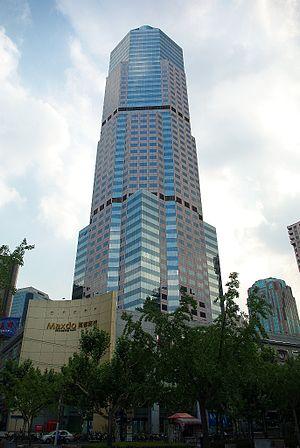
L'East China Architectural Design & Research Institute ou ECADI — est une importante société chinoise d'architecture basée à Shanghai qui est partie prenante dans la conception d'un grand nombre de gratte-ciel en Chine, notamment dans la région de Shanghai. Au 3 juin 2016 elle participait à la conception de 27 gratte-ciel de plus de 300 mètres de hauteur, tous situés en Chine. Elle participe également à des projets en dehors de la Chine.
Les plus hauts immeubles de Shanghai en 2018 :
Le Maxdo Centre est un gratte-ciel de bureaux haut de 211 mètres construit à Shanghai en 2002. La hauteur maximale qui inclut deux hampes est de 241 m.